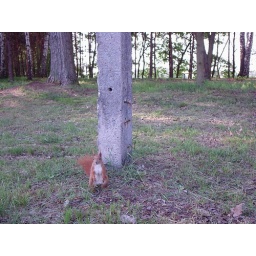
red squirrel by power pole